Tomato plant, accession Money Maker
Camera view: bottom (45 deg); turntable rotation: 60 degrees
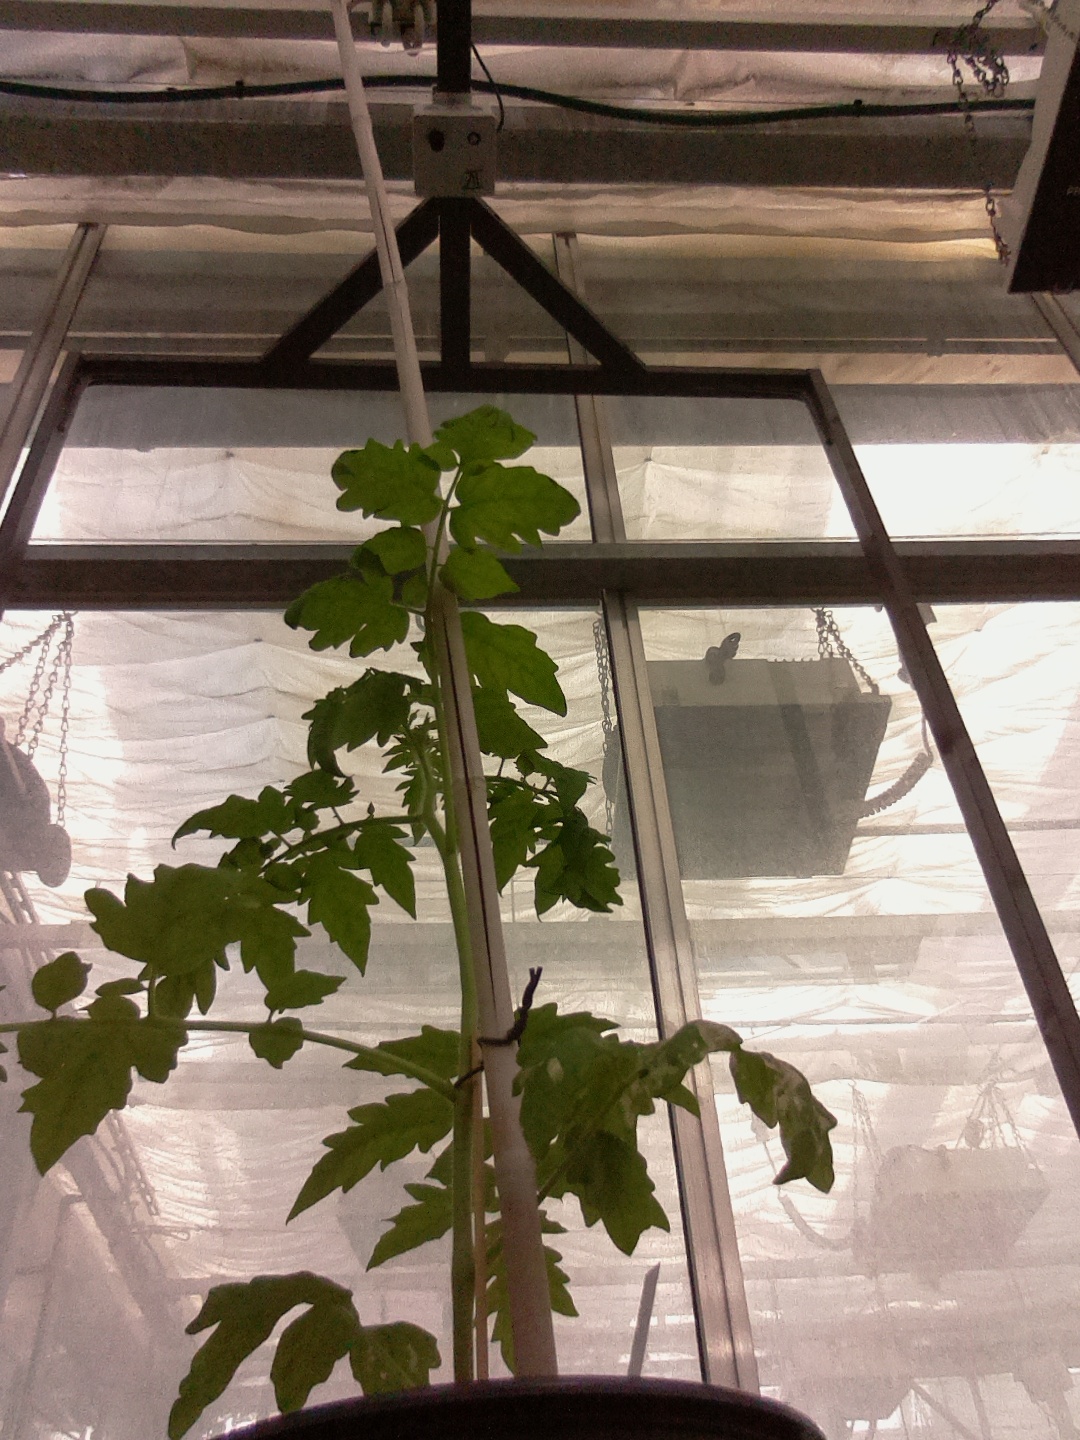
BBCH growth stage 14: 8 of true leaves visible